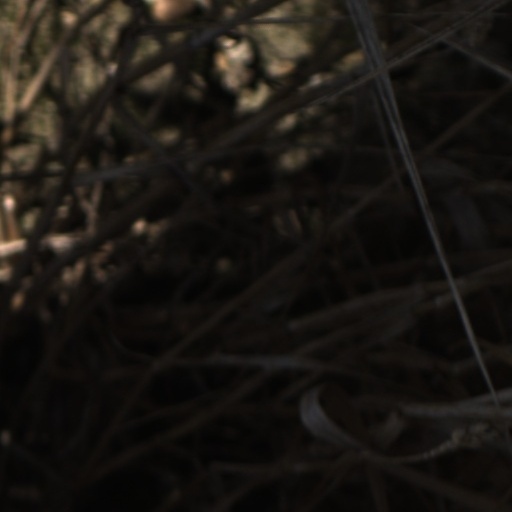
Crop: wheat